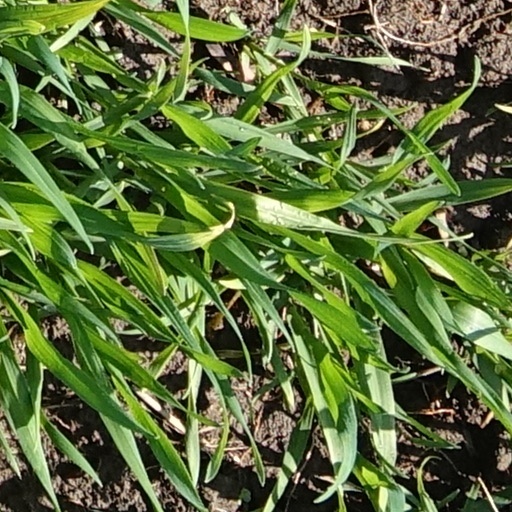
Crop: wheat